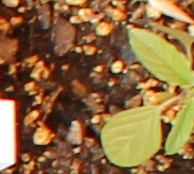
Label: Palmer Amaranth